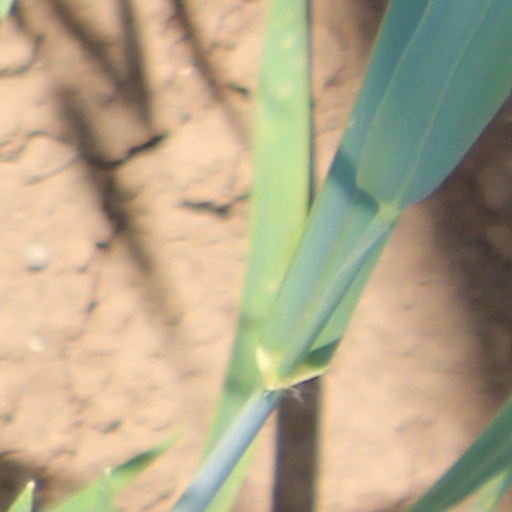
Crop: wheat